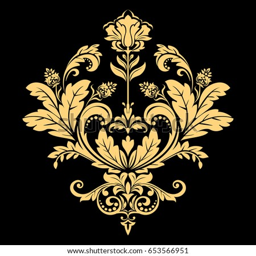
golden pattern on a black background .